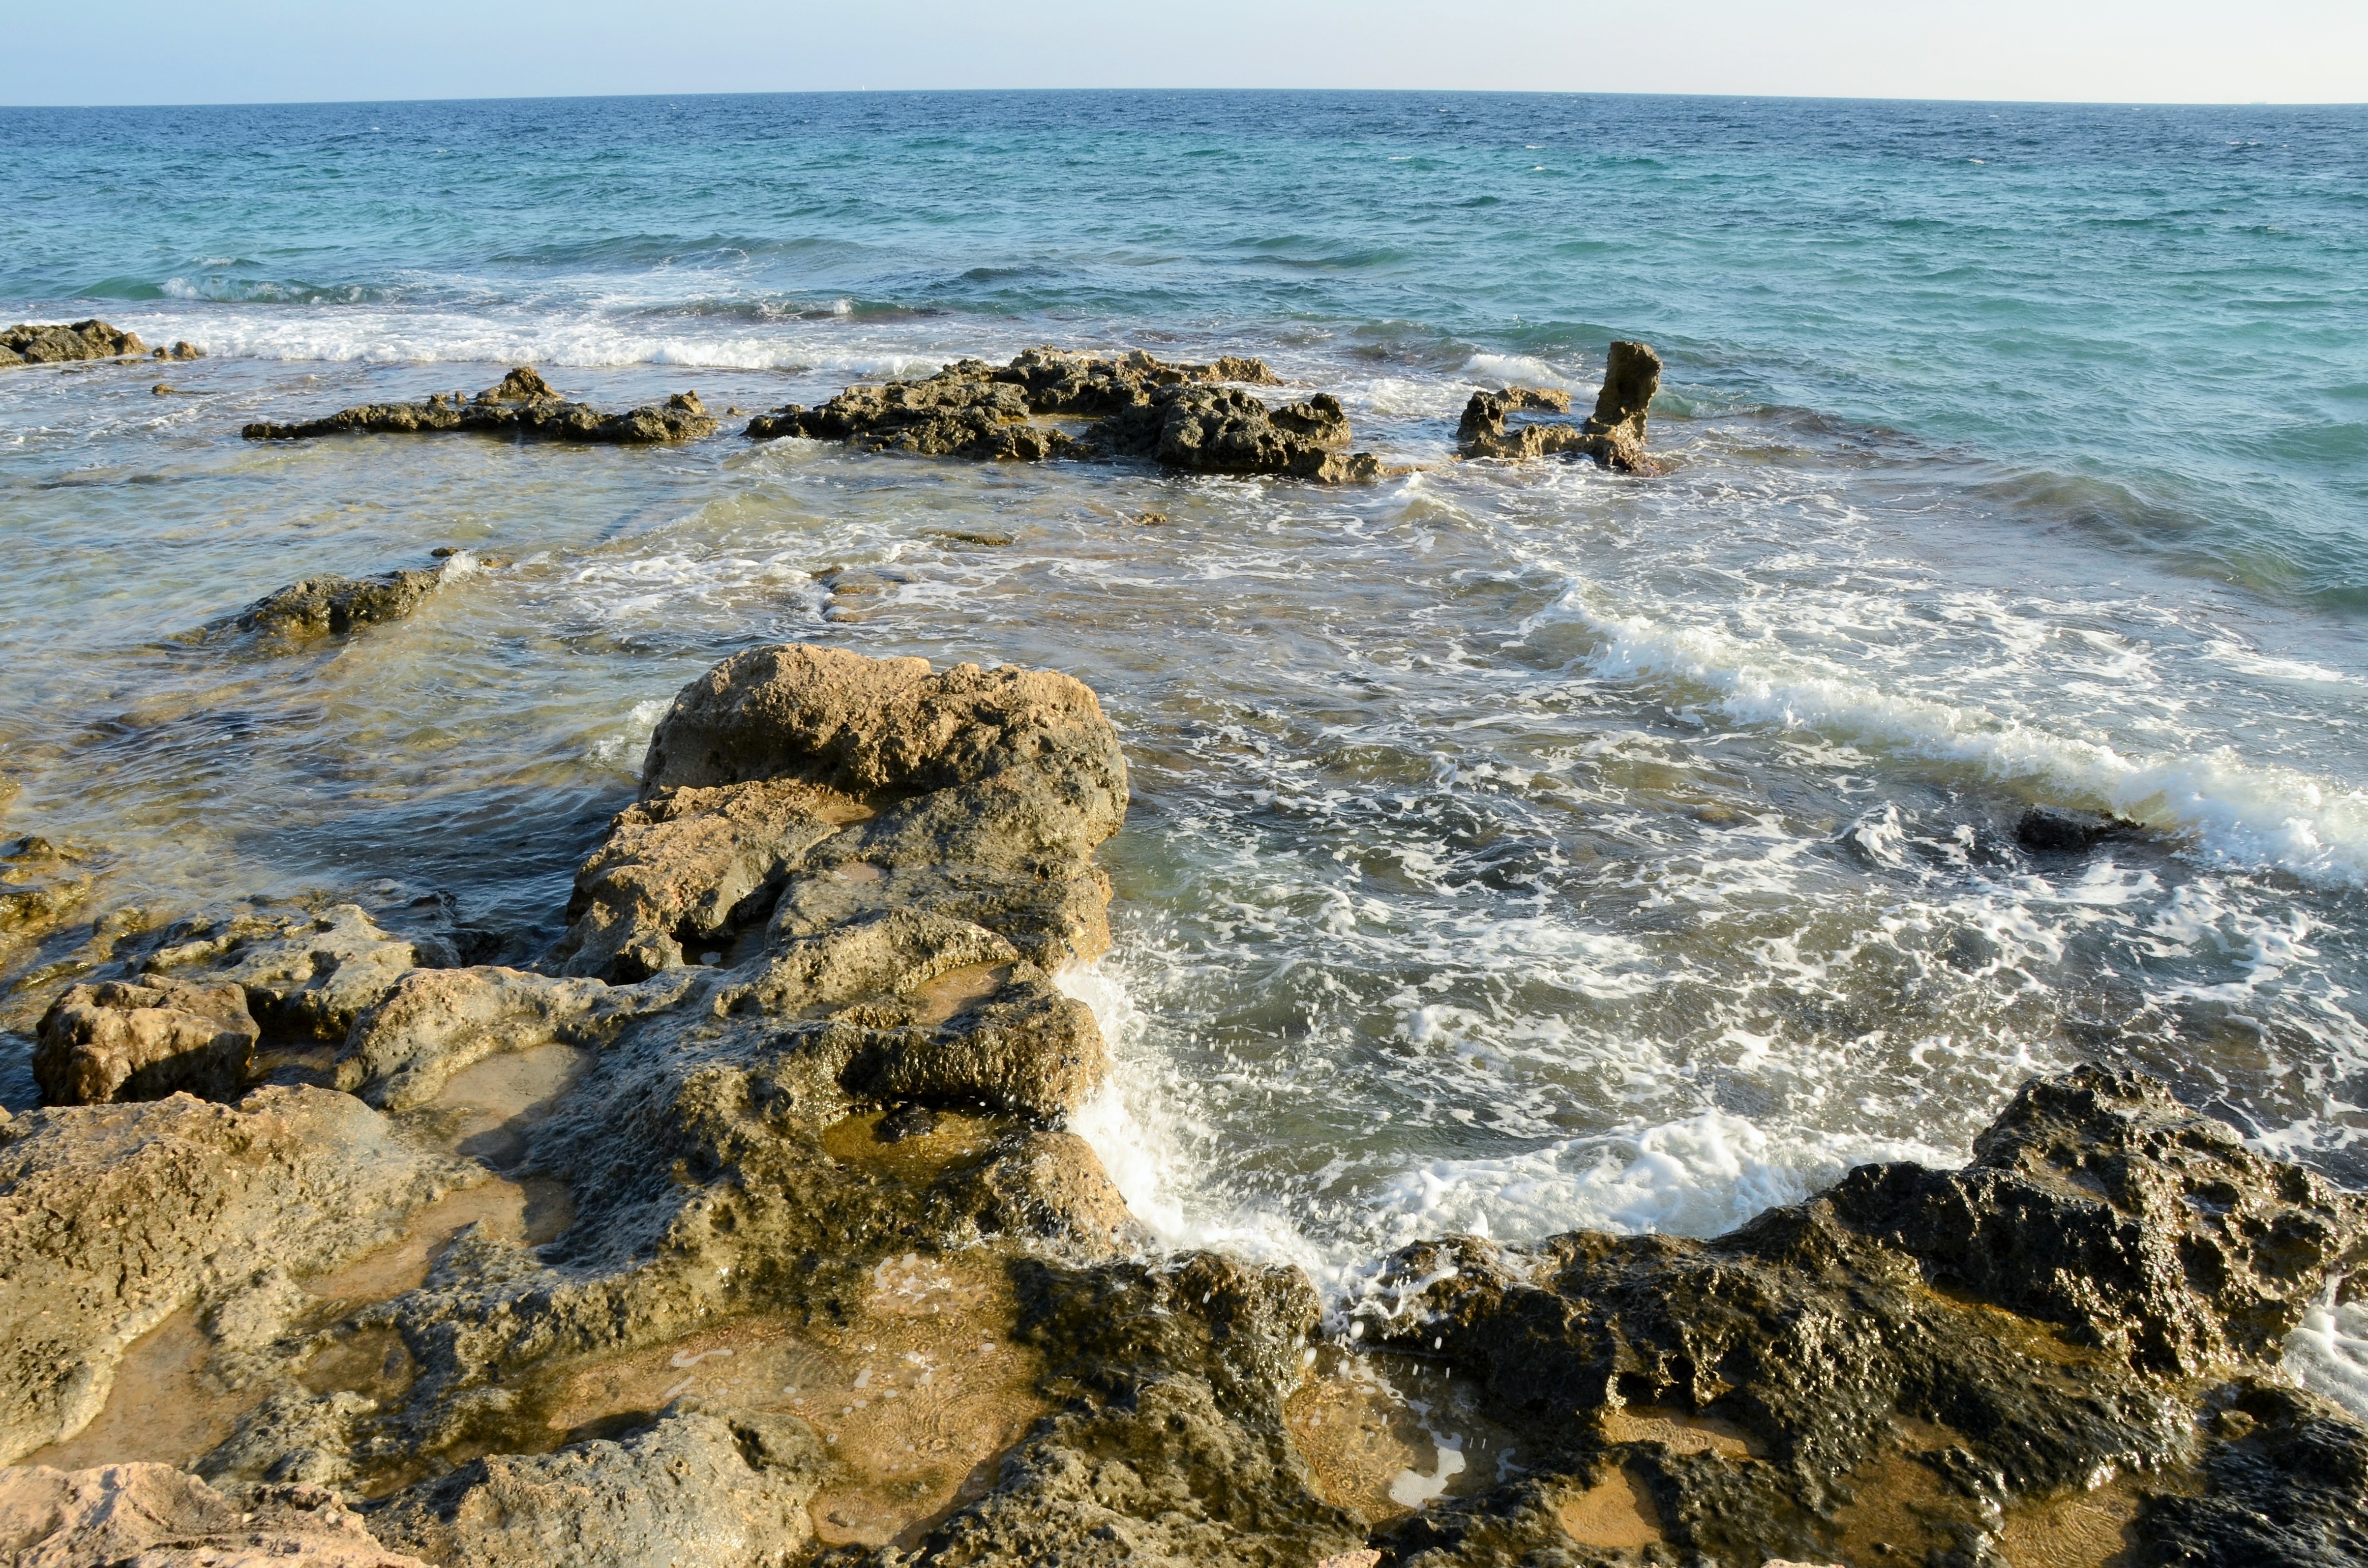
beach, sea, coast, water, rock, ocean, horizon, shore, wave, vacation, cliff, foam, cove, holiday, bay, terrain, material, body of water, azure, branding, cape, tide pool, wind wave